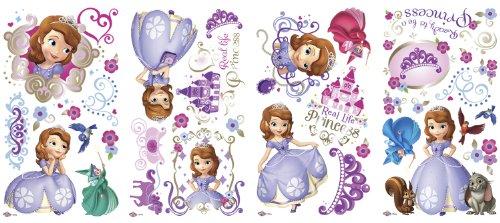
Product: RoomMates Sofia The First Peel And Stick Wall Decals
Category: Tools & Home Improvement | Paint, Wall Treatments & Supplies | Wall Stickers & Murals
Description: Comes with 37 decals; Decals range from 1" wide x 1" high to 9" wide x 9" high.
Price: $10.00